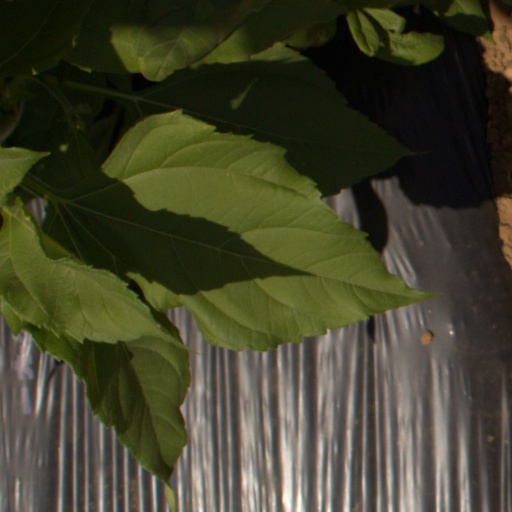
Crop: Jerusalem artichoke